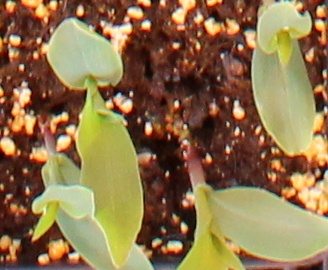
Label: Corn